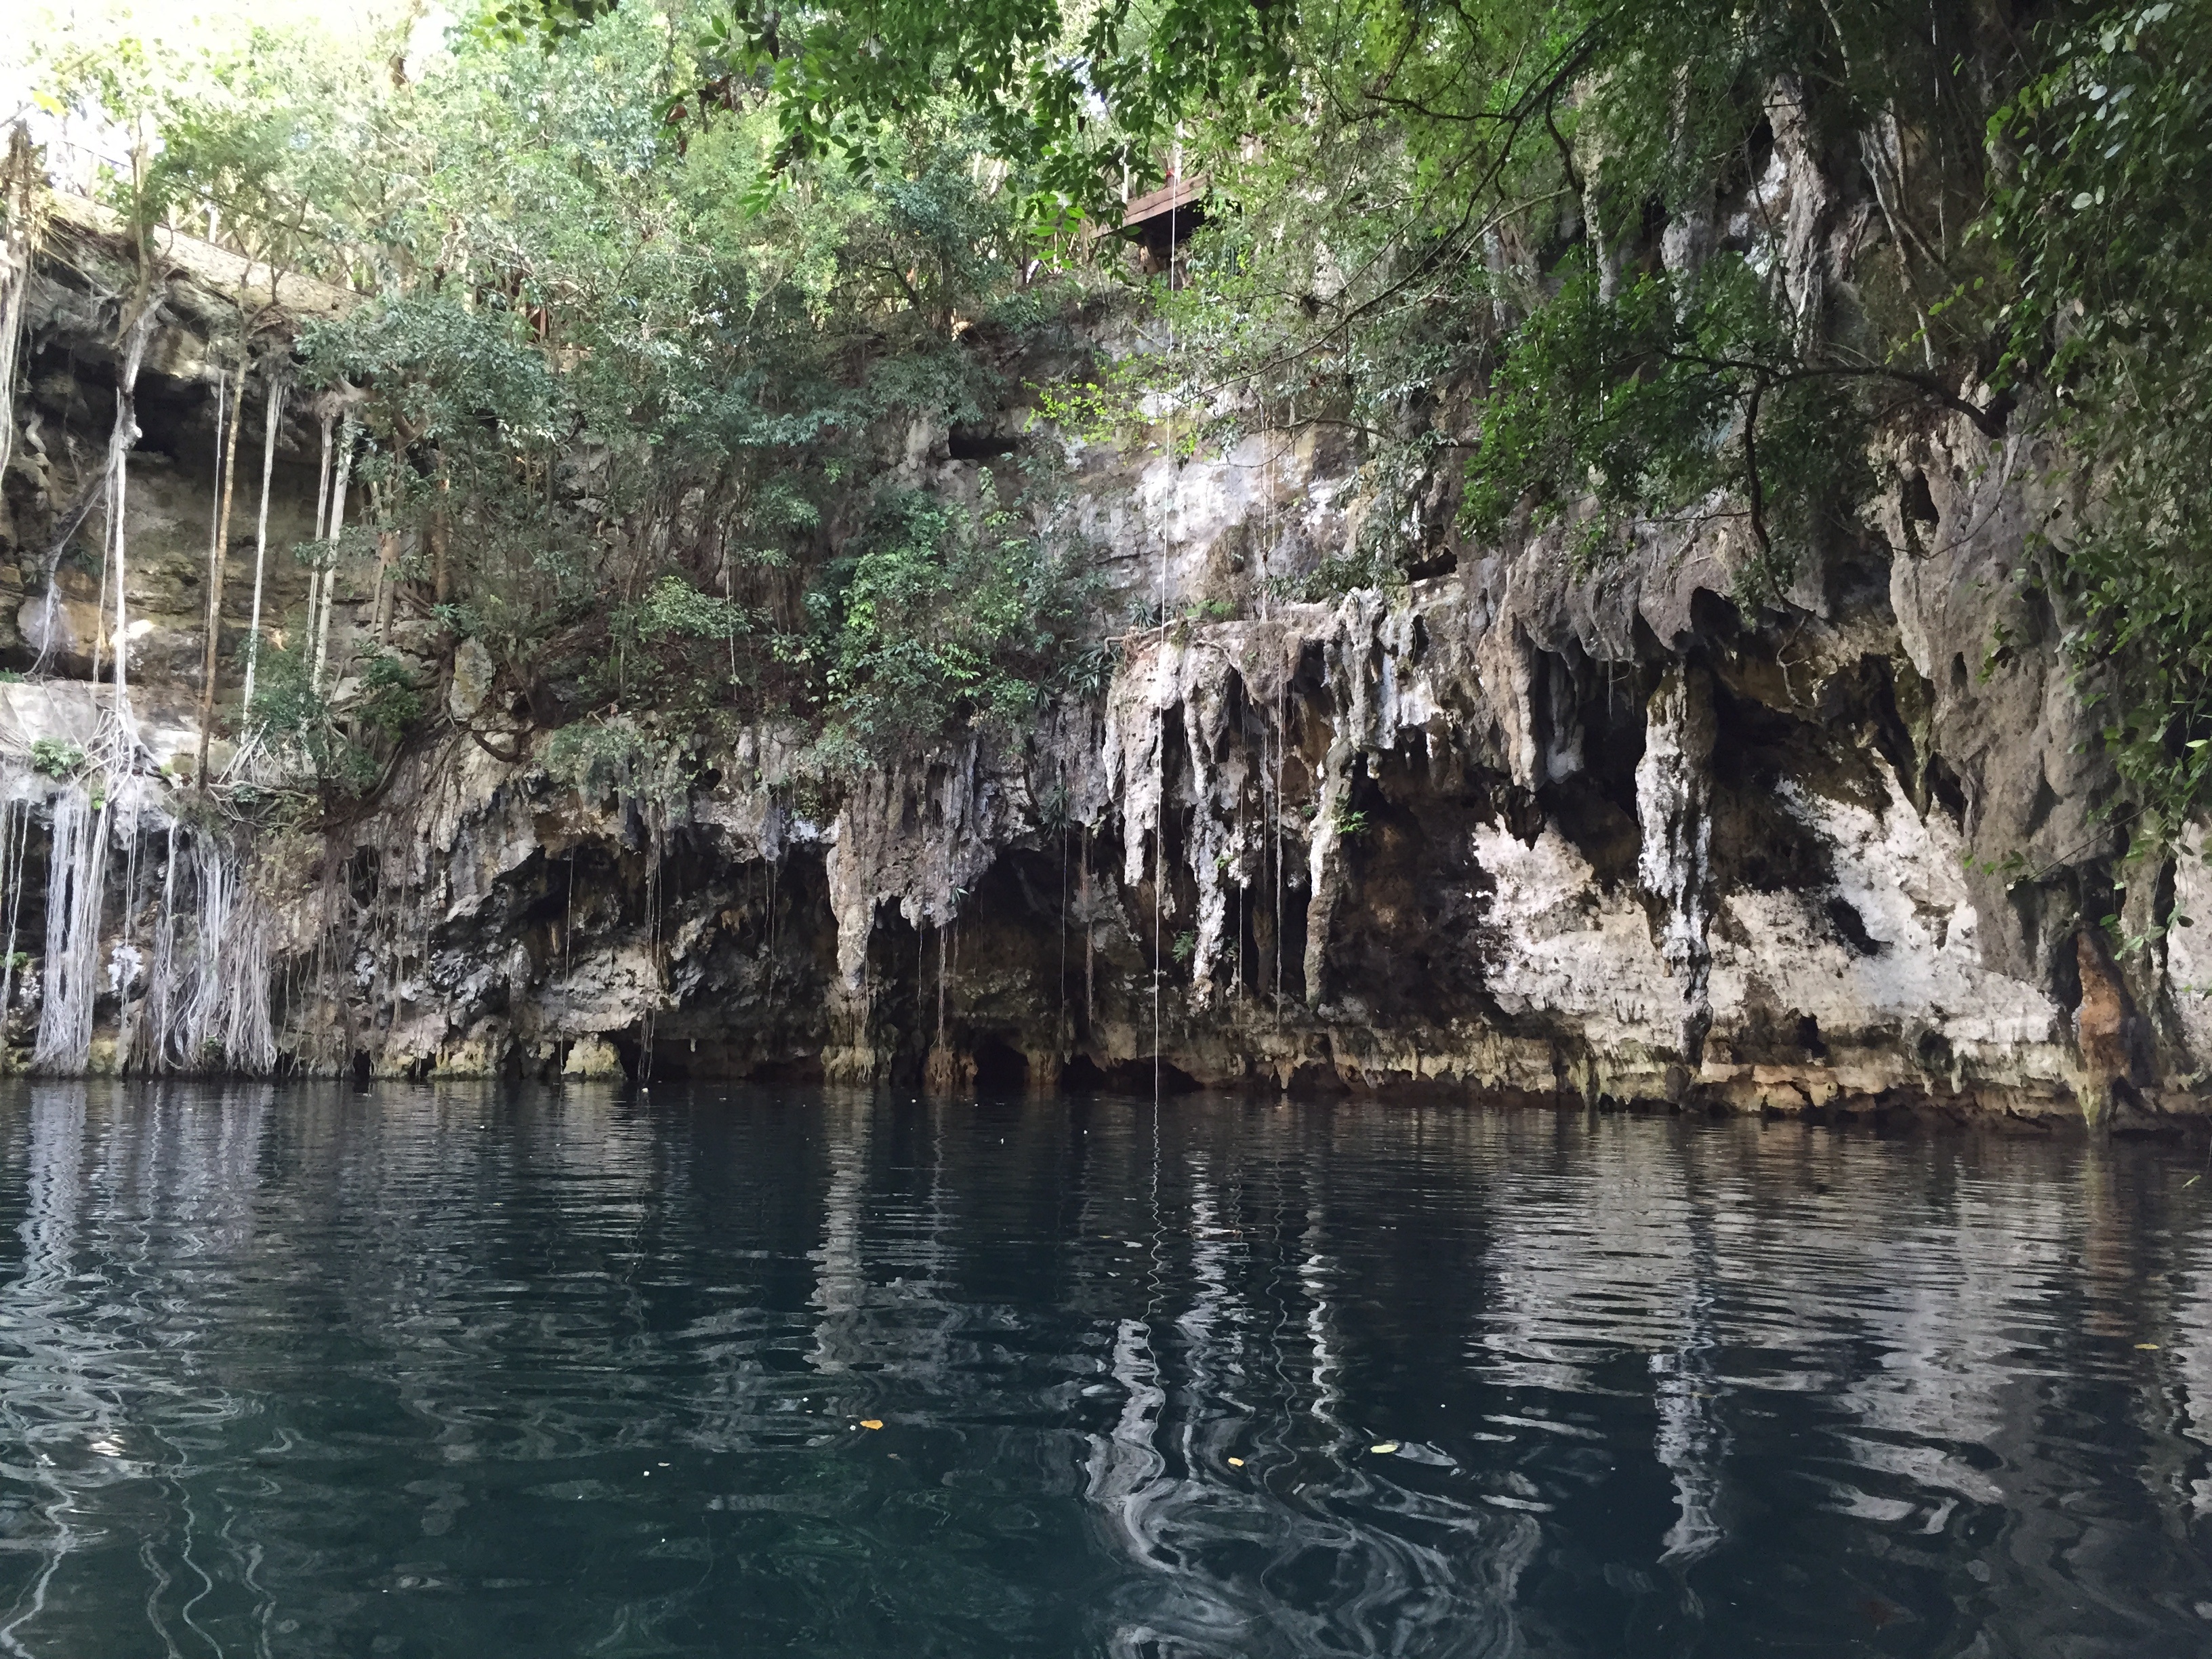
formation, cave, landform, sea cave, geographical feature